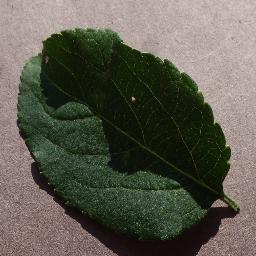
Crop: apple
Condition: healthy